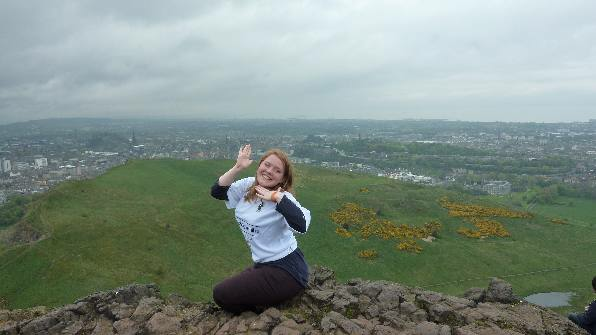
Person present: Yes